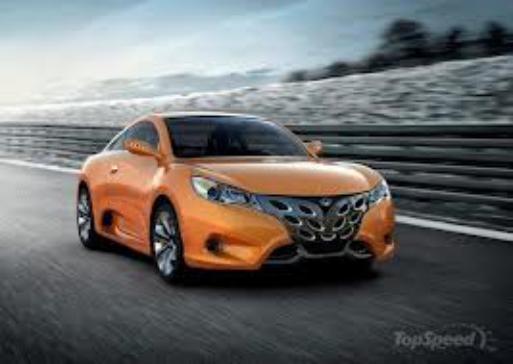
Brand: gleagle
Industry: Transportation